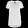
Label: Shirt